Woman-Wise

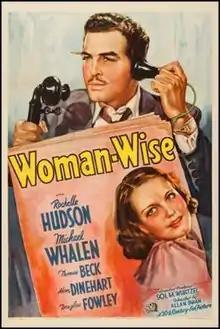
Theatrical release poster

Woman-Wise is a 1937 American crime film directed by Allan Dwan and written by Ben Markson. The film stars Rochelle Hudson, Michael Whalen, Thomas Beck, Alan Dinehart, Douglas Fowley and George Hassell. The film was released on January 22, 1937, by 20th Century Fox.